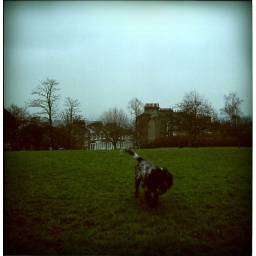
in telegraph hill dog park